Republicanism

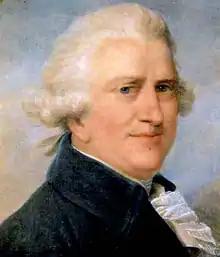
Portrait of Pasquale Paoli

The first of the Enlightenment republics established in Europe during the 18th century occurred in the small Mediterranean island of Corsica. Although perhaps an unlikely place to act as a laboratory for such political experiments, Corsica combined a number of factors that made it unique: a tradition of village democracy; varied cultural influences from the Italian city-states, Spanish empire and Kingdom of France which left it open to the ideas of the Italian Renaissance, Spanish humanism and French Enlightenment; and a geo-political position between these three competing powers which led to frequent power vacuums in which new regimes could be set up, testing out the fashionable new ideas of the age.